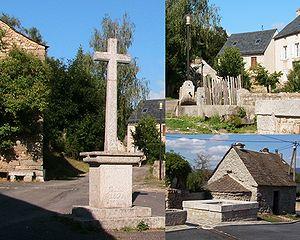
Croix, fontaine et four à pain sur la place de Mazeyrac
Saint-Pierre-le-Vieux est une commune française située dans le département de la Lozère, en région Occitanie.